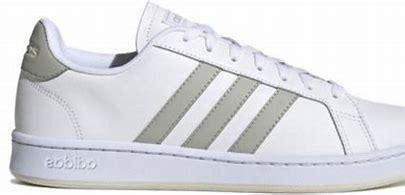
Brand: adidas
Model: neo Adidas NEO Grand Court